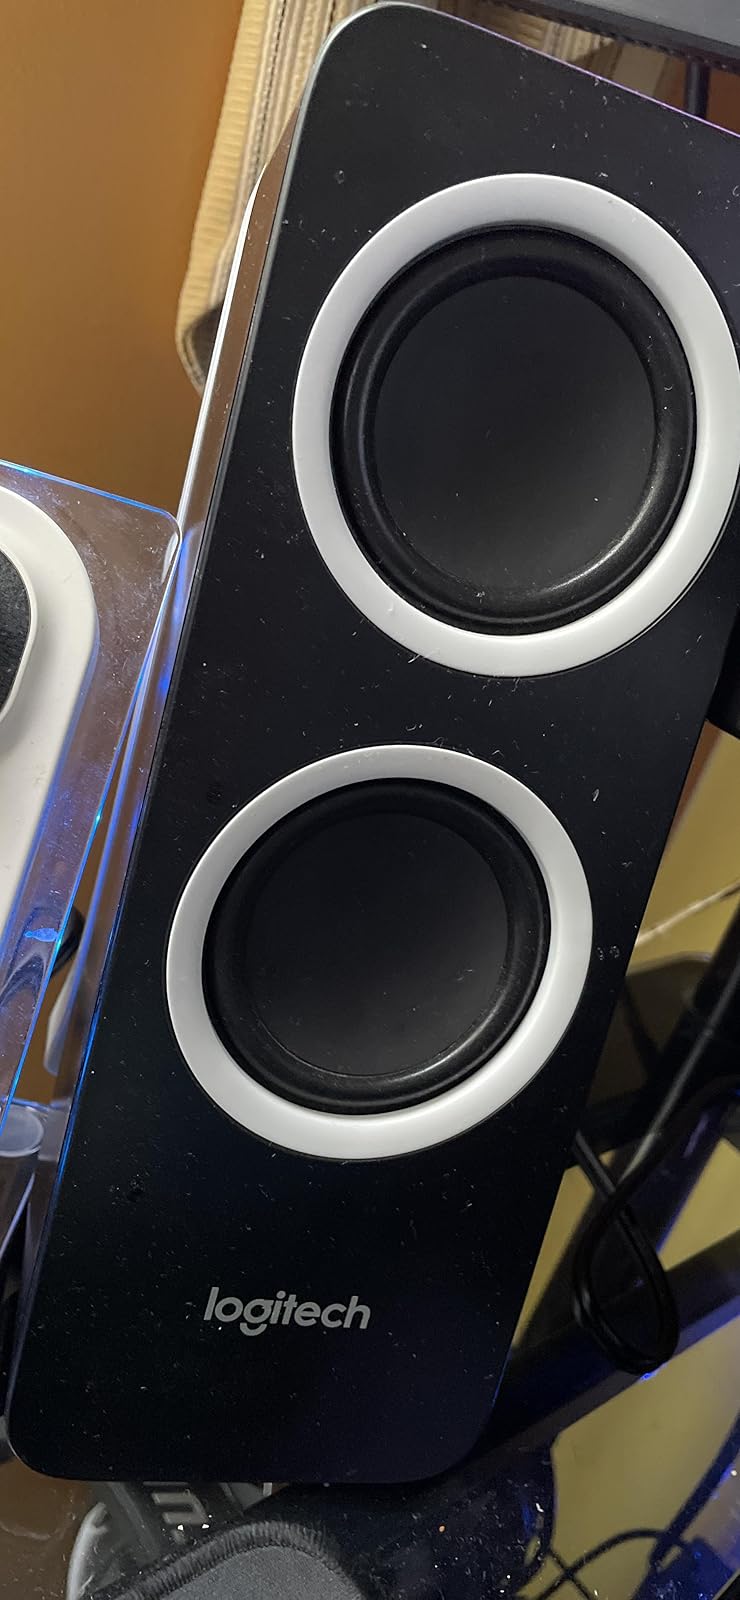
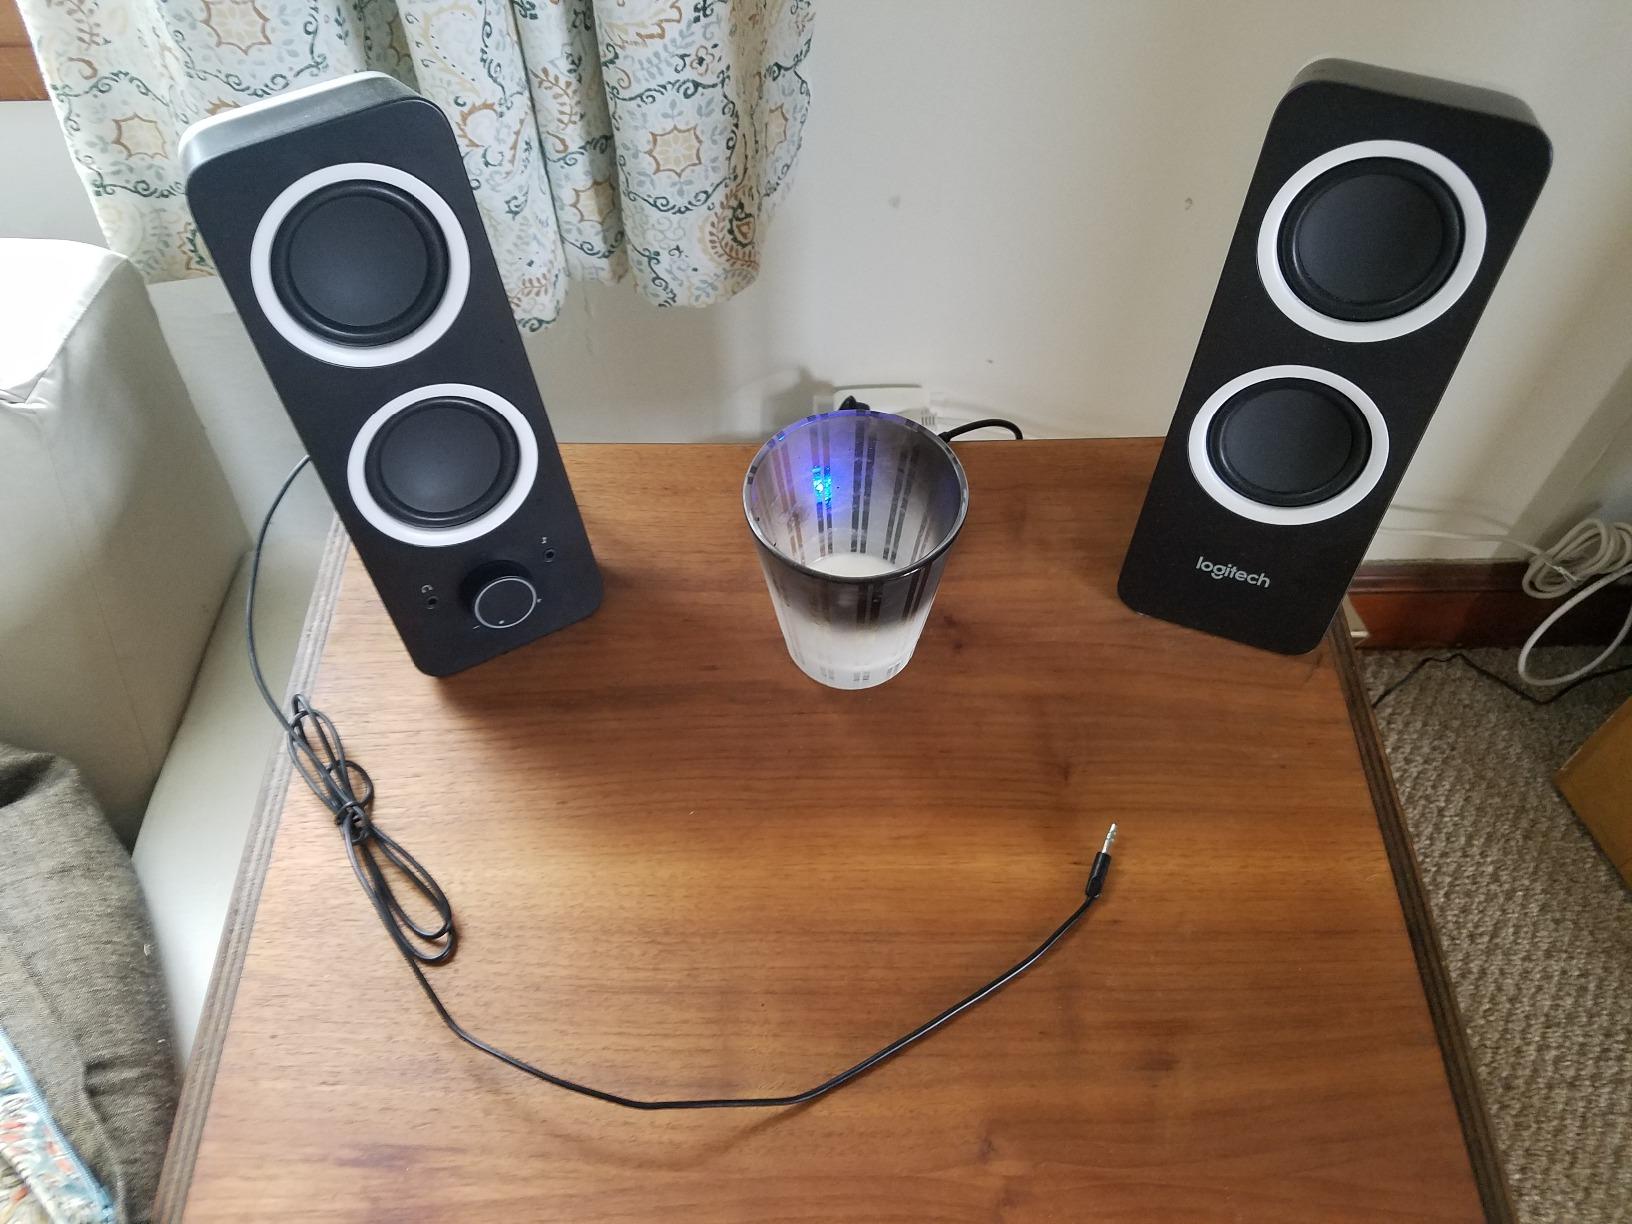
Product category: speaker
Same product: yes